Jack Iverson

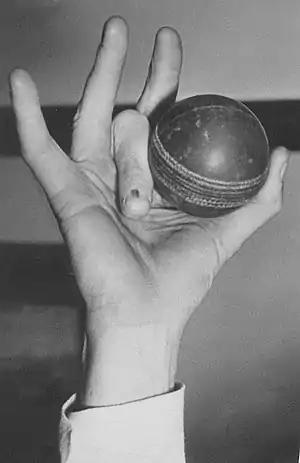
Iverson's unique bowling grip

Nicknamed "Big Jake" and "Wrong-Grip Jake", Iverson's unique style caused Australian captain Lindsay Hassett, a fellow Victorian, to hide his action during training sessions for the national team. Hassett prohibited Iverson from bowling to New South Wales batsmen to prevent them from analysing his bowling action, making him more effective in Sheffield Shield matches for Victoria against New South Wales. This led to conflict with New South Wales batsmen. When Iverson was put on to bowl during the Tests, Hassett would remove Keith Miller, a Victorian-turned-New South Welshman, from his position at first slip and move him to mid on, so that he was standing behind Iverson and could not understand how Iverson's bowling action worked.